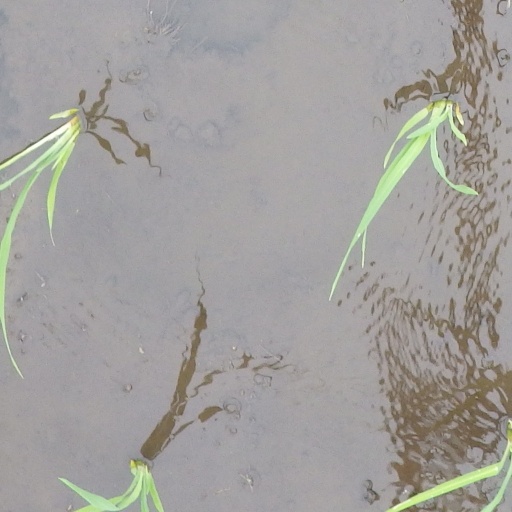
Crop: rice